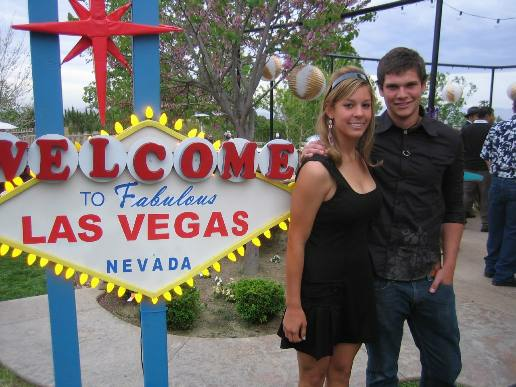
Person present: Yes